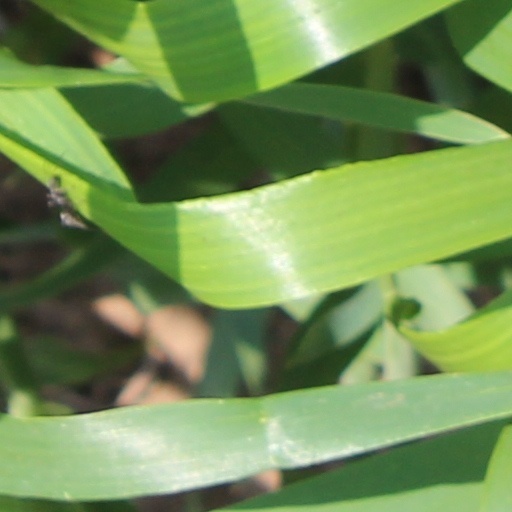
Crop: wheat